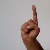
The image shows a hand gesture representing the letter 'D' in Indian Sign Language.